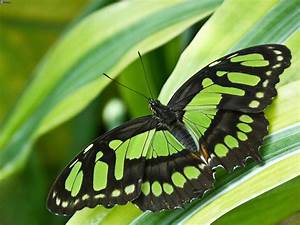
Label: butterfly